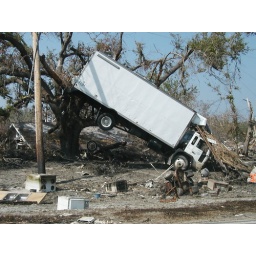
Upended fish truck in Empire, Louisiana